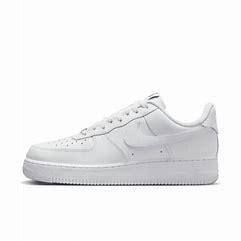
Brand: Nike
Model: Force 1 Easyon